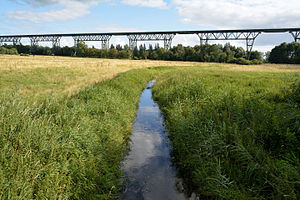
Gribbohm
Holstenau og opkørslen til jernbanebroen over Kielerkanalen, set fra Landesstraße L327
Gribbohm er en by og kommune i det nordlige Tyskland, beliggende i Amt Schenefeld i den nordvestlige del af Kreis Steinburg. Kreis Steinburg ligger i den sydvestlige del af delstaten Slesvig-Holsten.